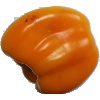
Label: Pepper Yellow 1